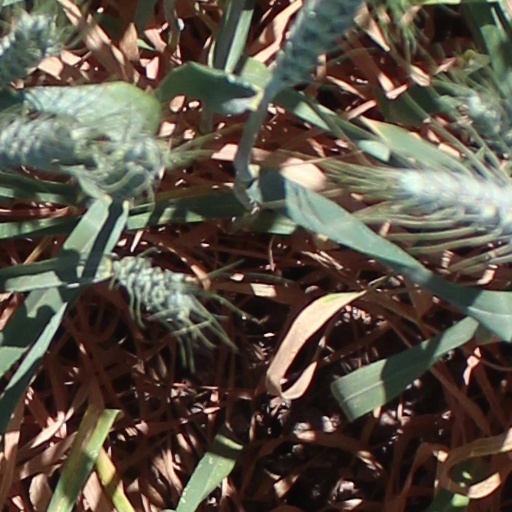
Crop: wheat